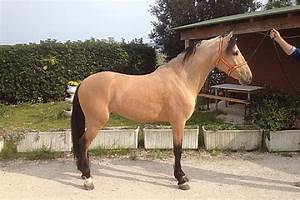
Label: cavallo